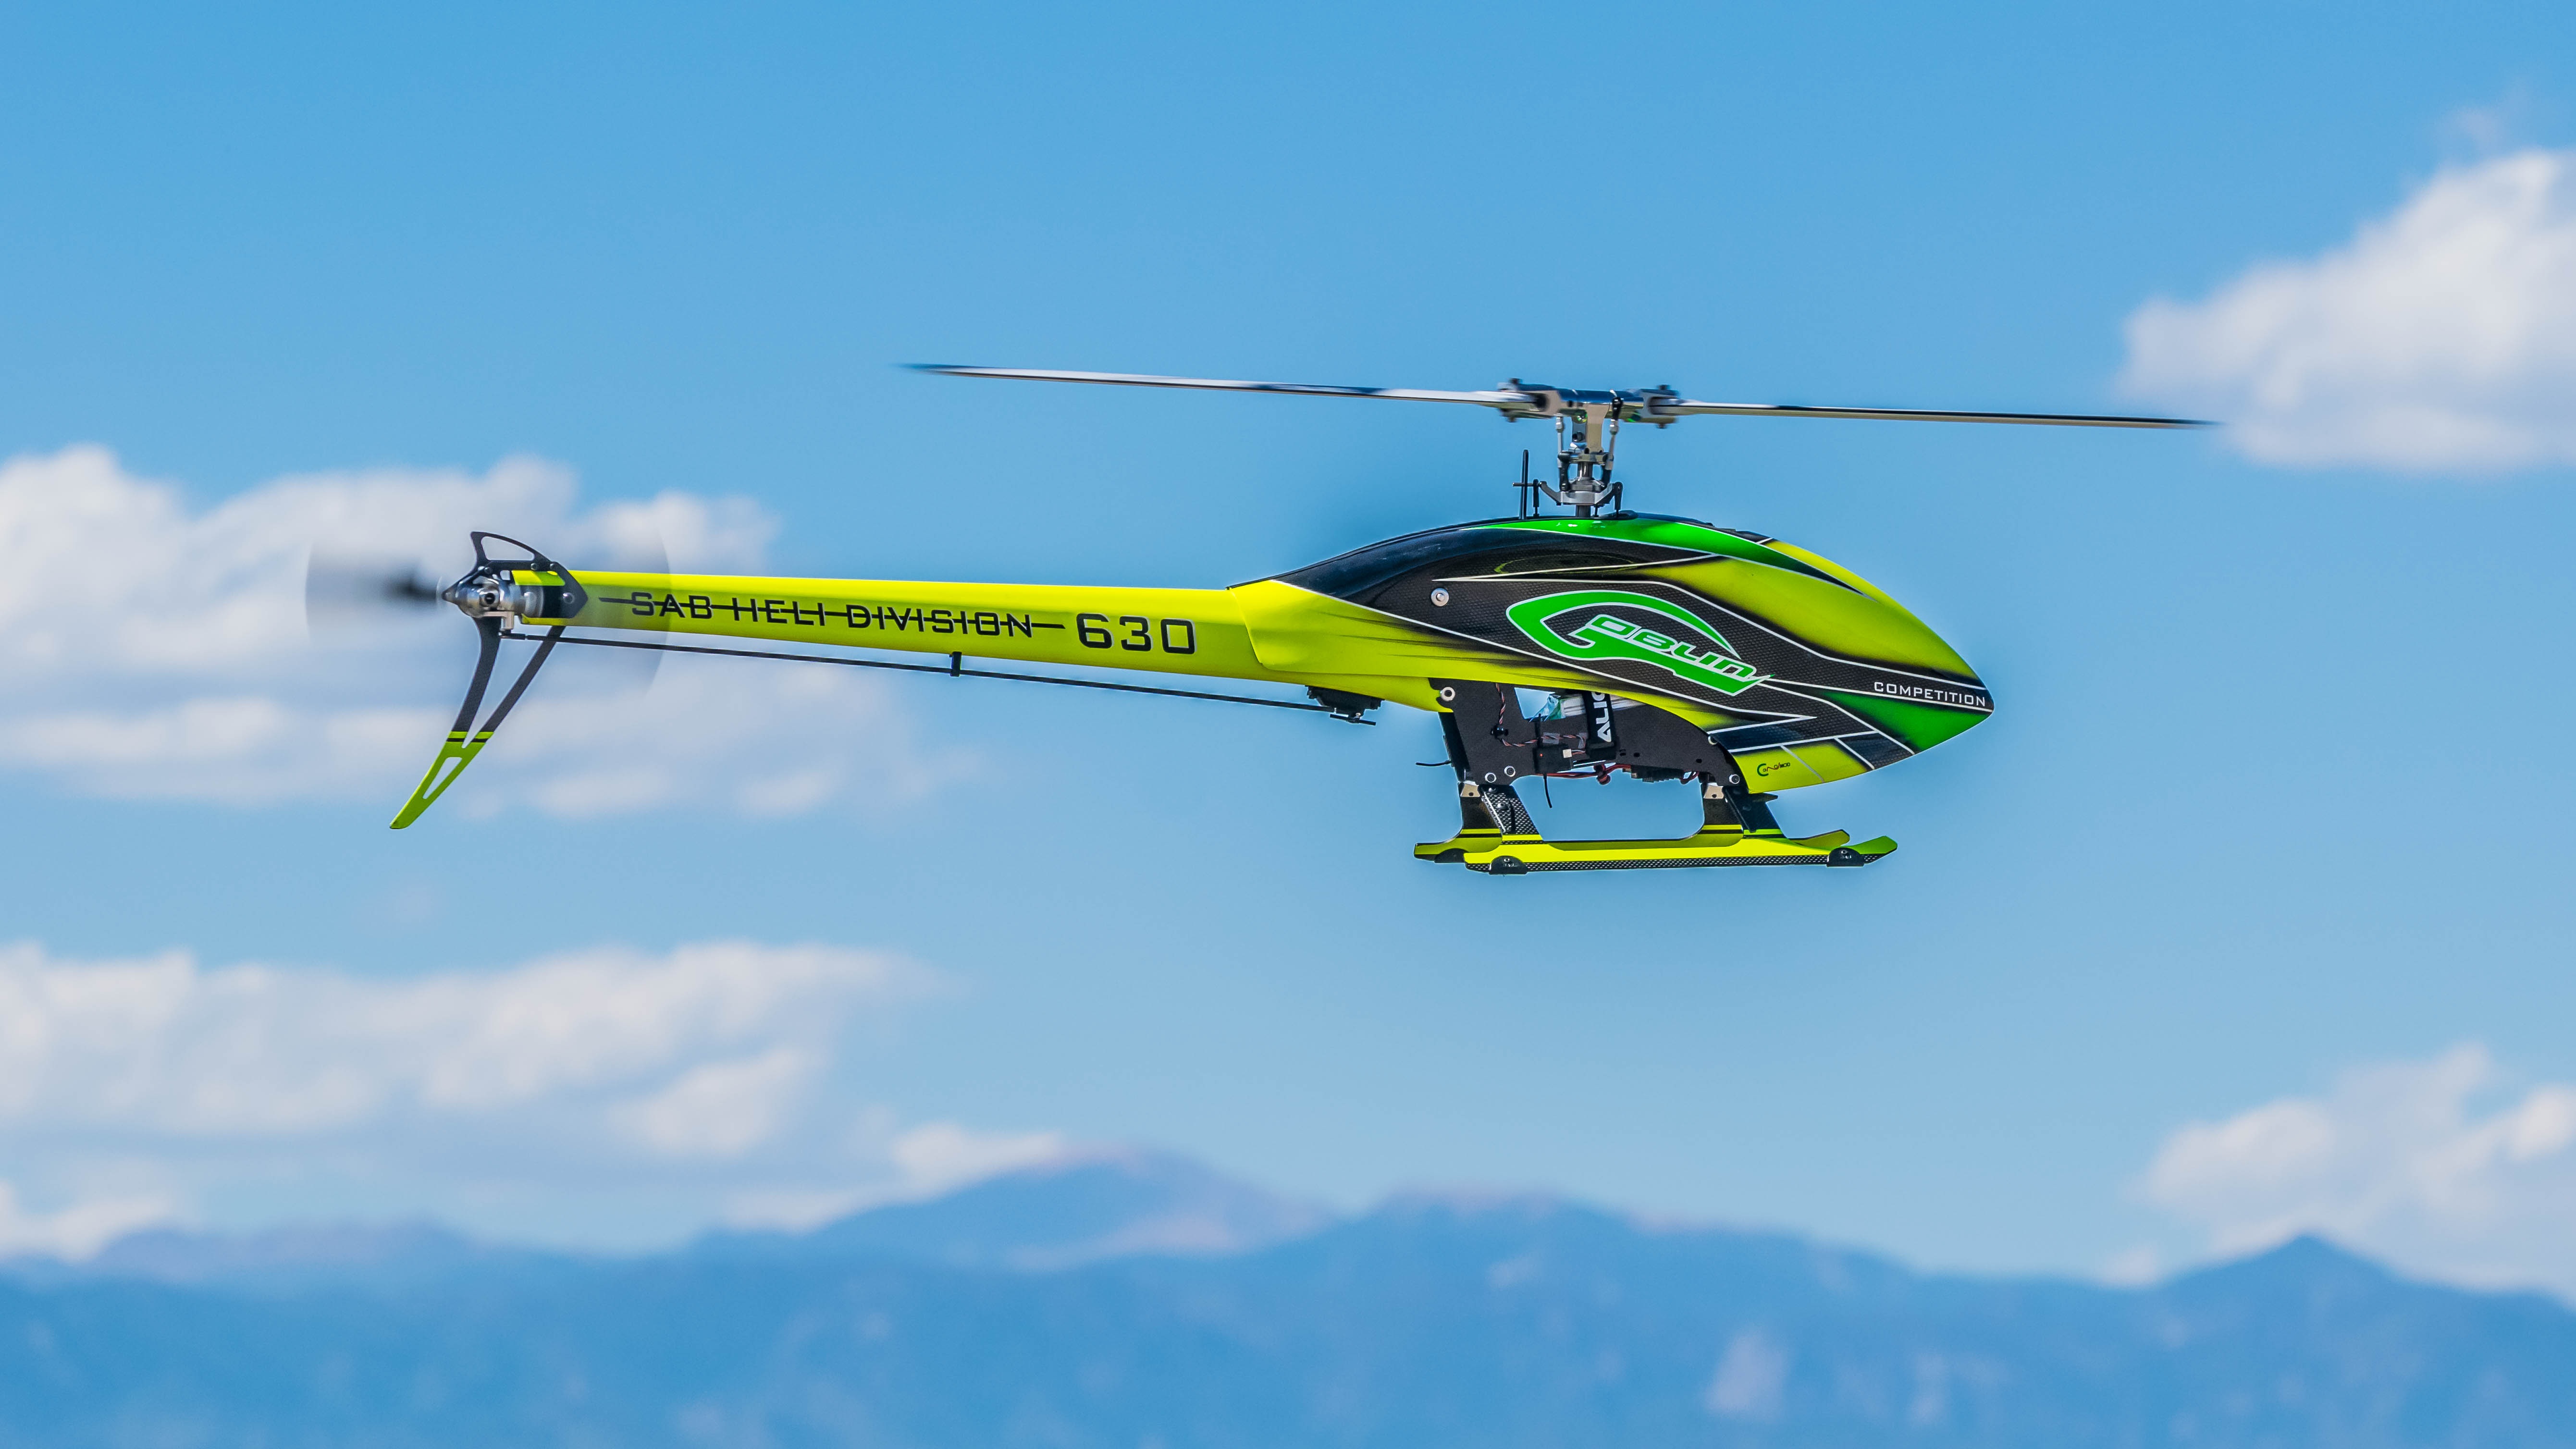
sky, flying, aircraft, vehicle, aviation, flight, helicopter, toy, rotorcraft, atmosphere of earth, helicopter rotor, military helicopter, radio controlled helicopter